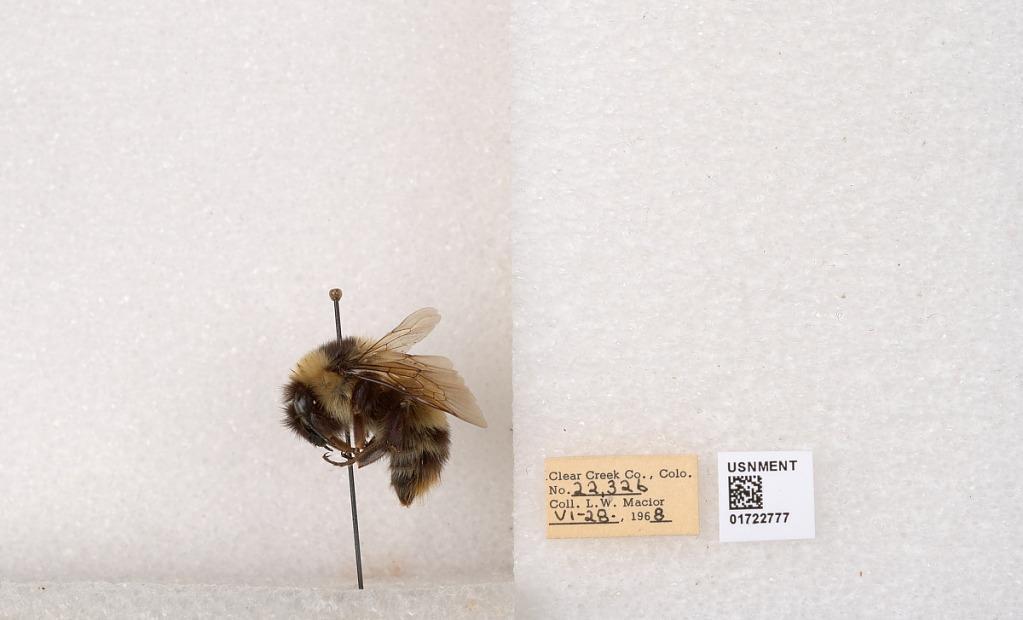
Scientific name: Bombus kirbyellus
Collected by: L. Macior
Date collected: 1968-6-28
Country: United States
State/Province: Colorado
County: Clear Creek
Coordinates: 39.6891, -105.644